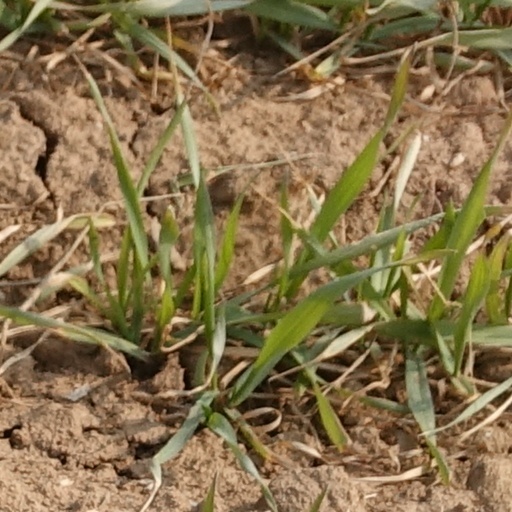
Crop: wheat